Describe the emotion expressed in this image:  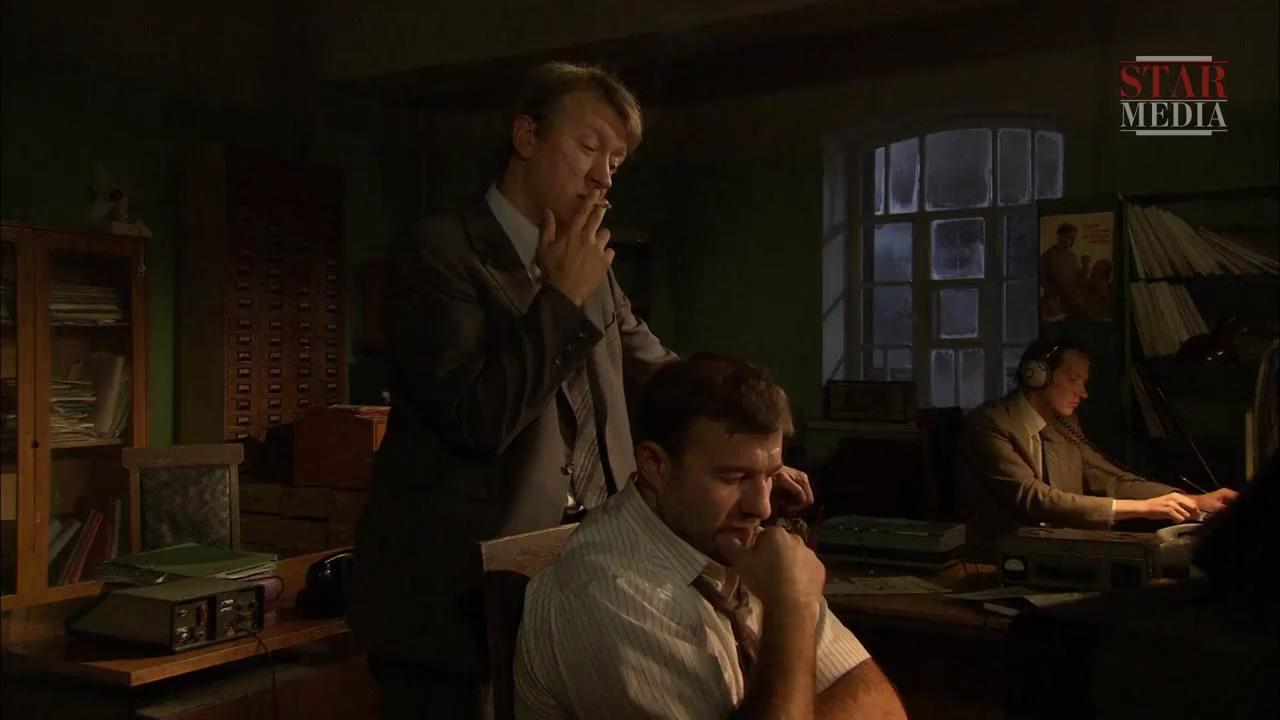
This person displays Suffering, valence and arousal with low intensity.